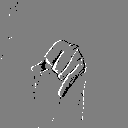
ASL letter: j